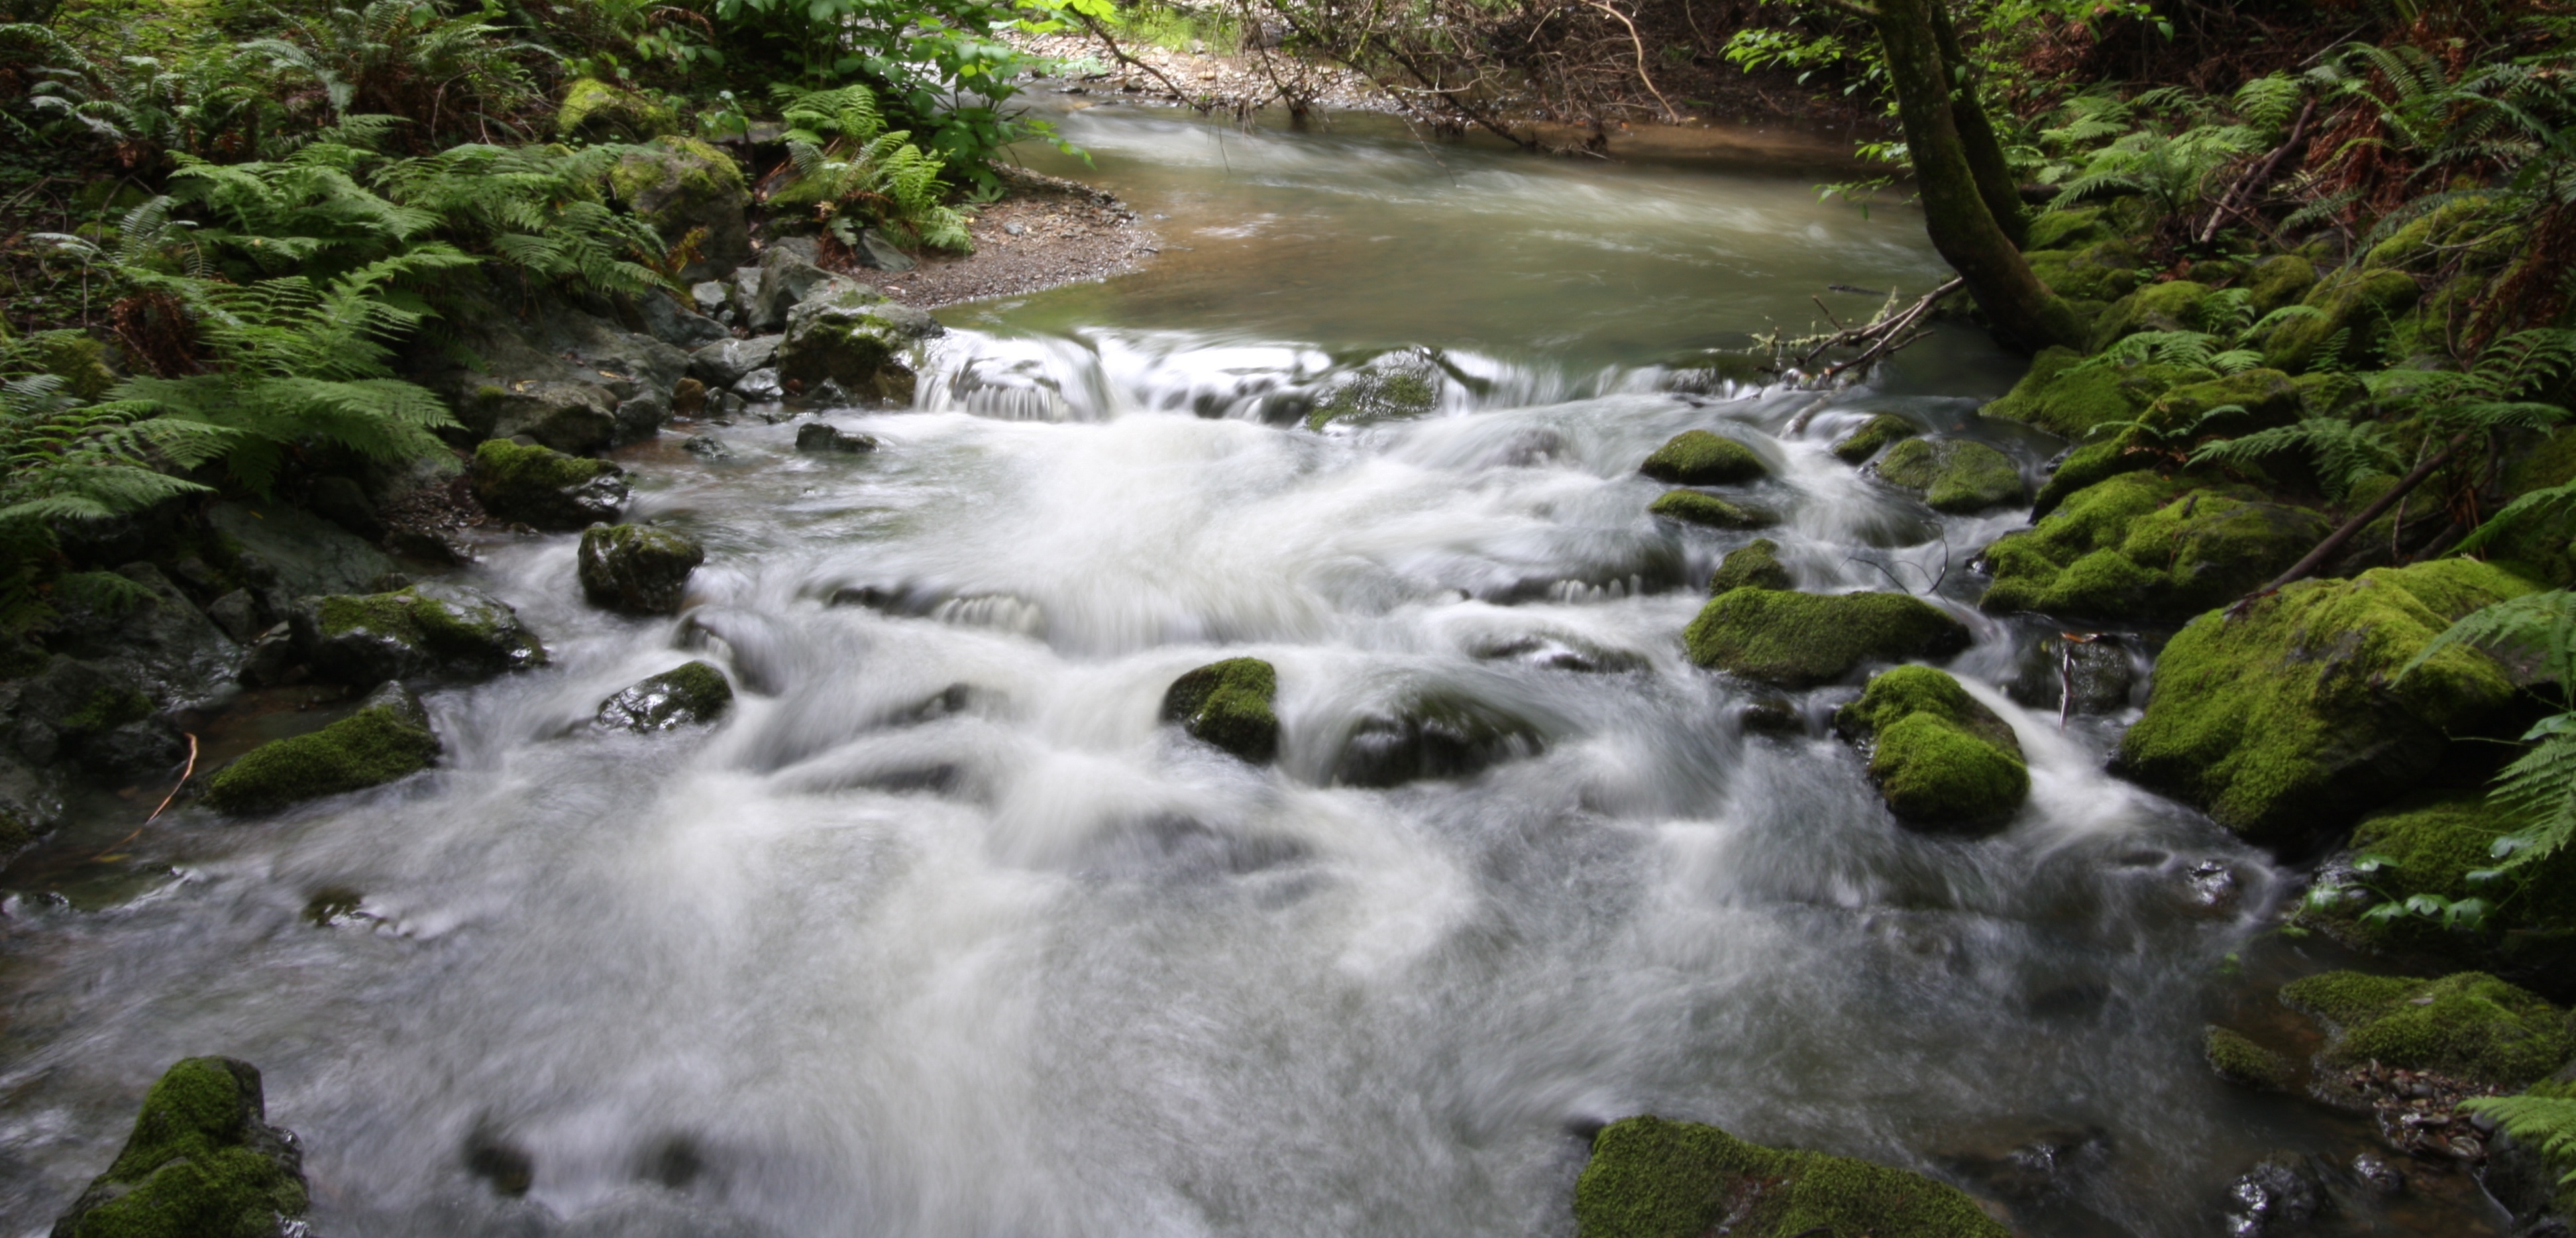
water, forest, waterfall, creek, river, valley, stream, tranquil, park, rapid, california, body of water, outdoors, rainforest, wasserfall, water feature, watercourse, muir woods